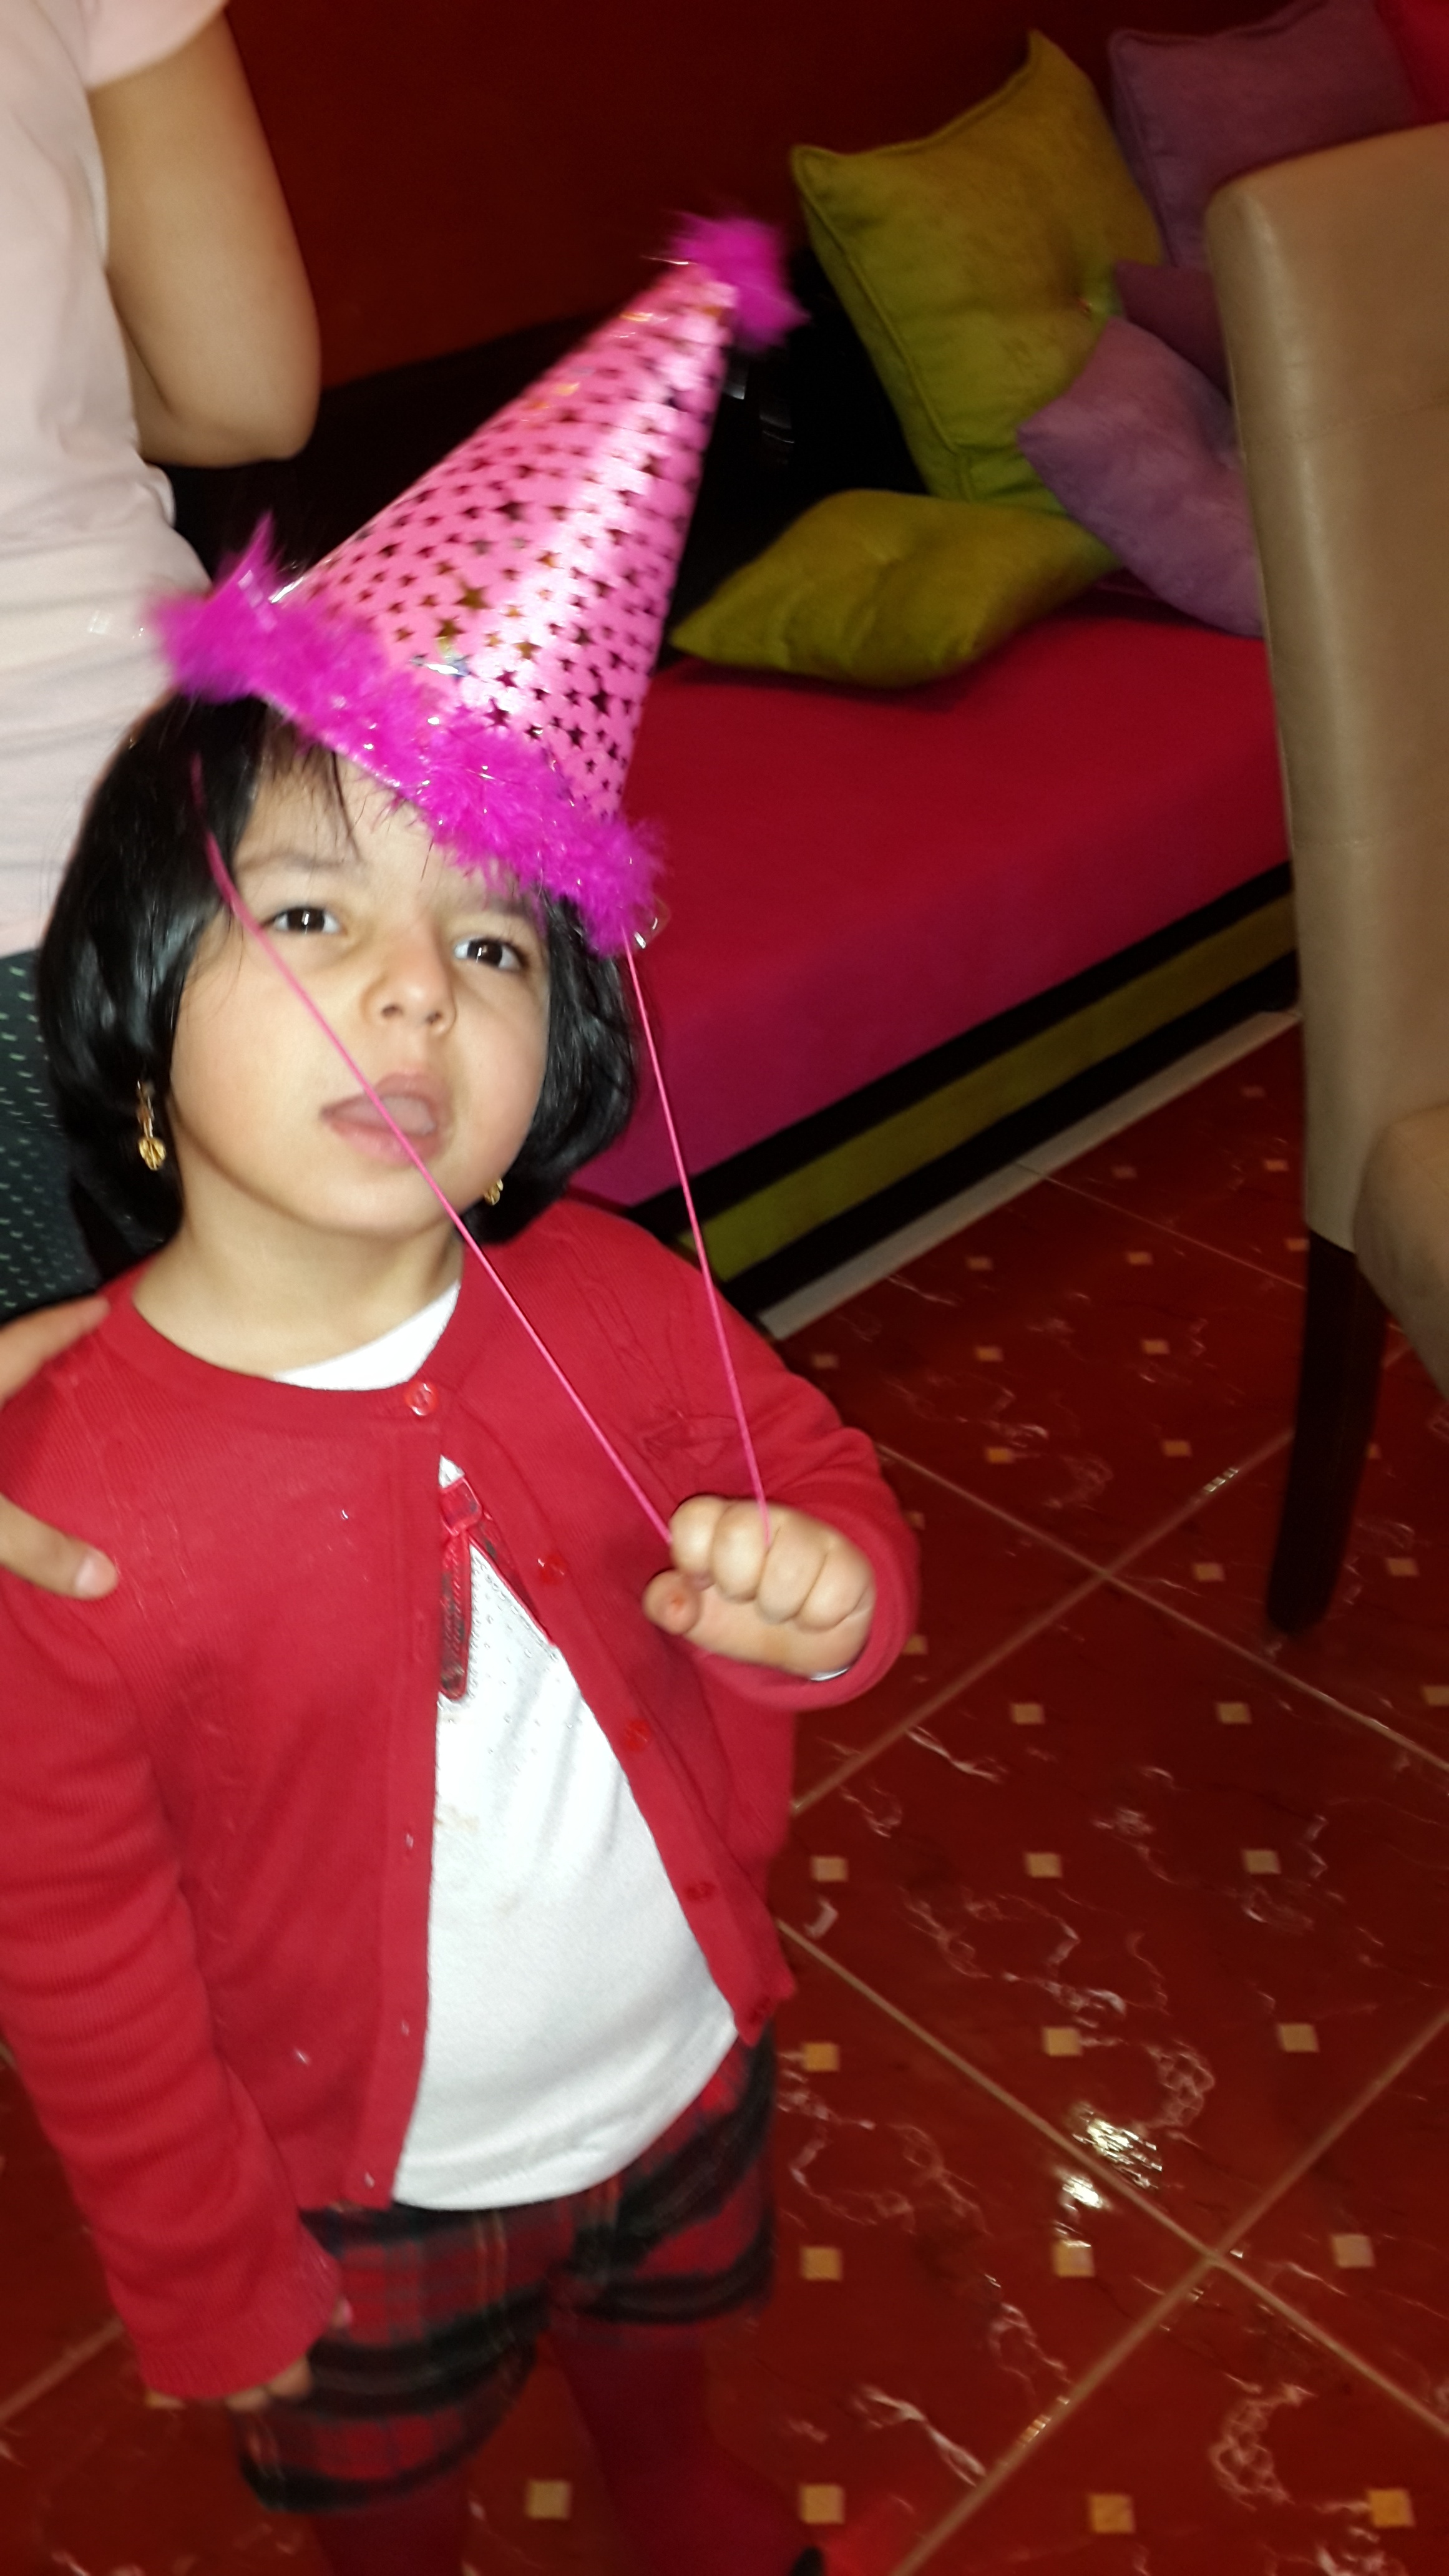
girl, leg, clothing, pink, costume